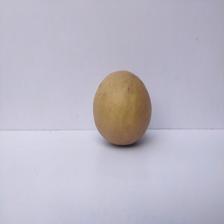
Size: Large